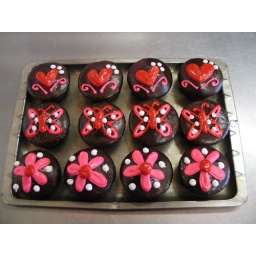
Choclate cupcakes hearts, daisies, butterflies in red & pink